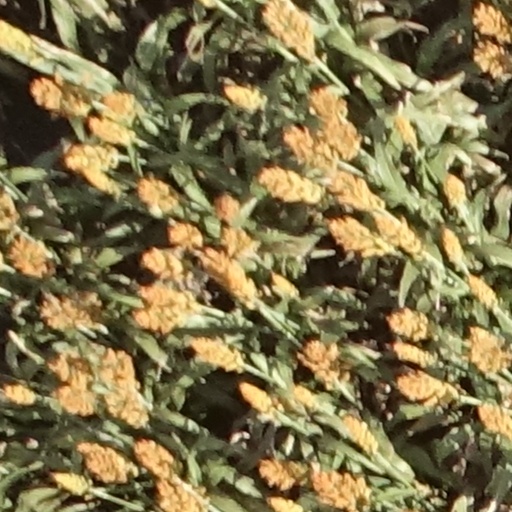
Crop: sorghum